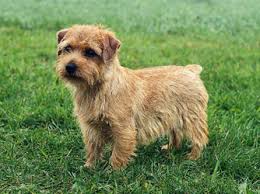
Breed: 203-n000027-Norfolk_terrier